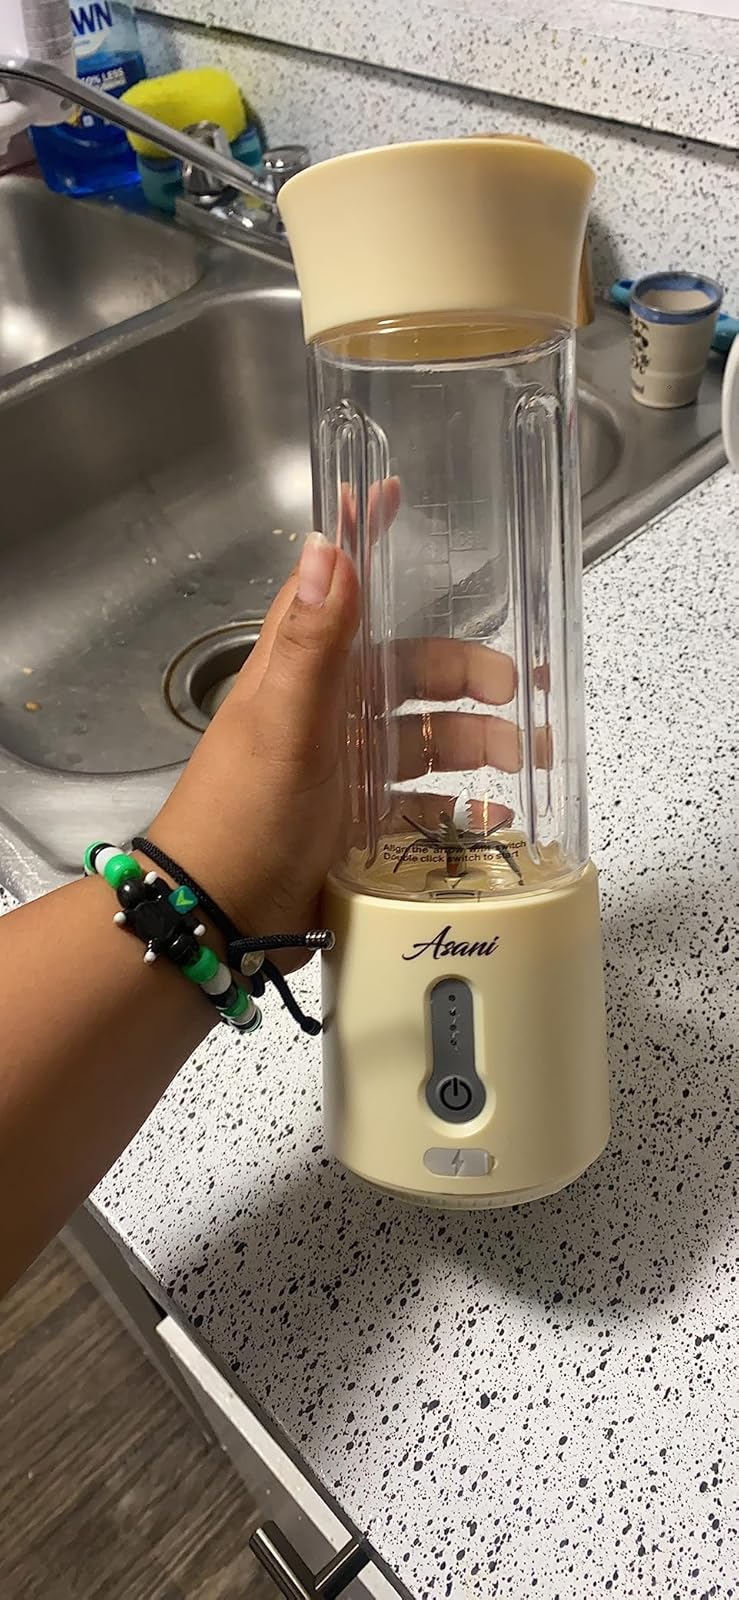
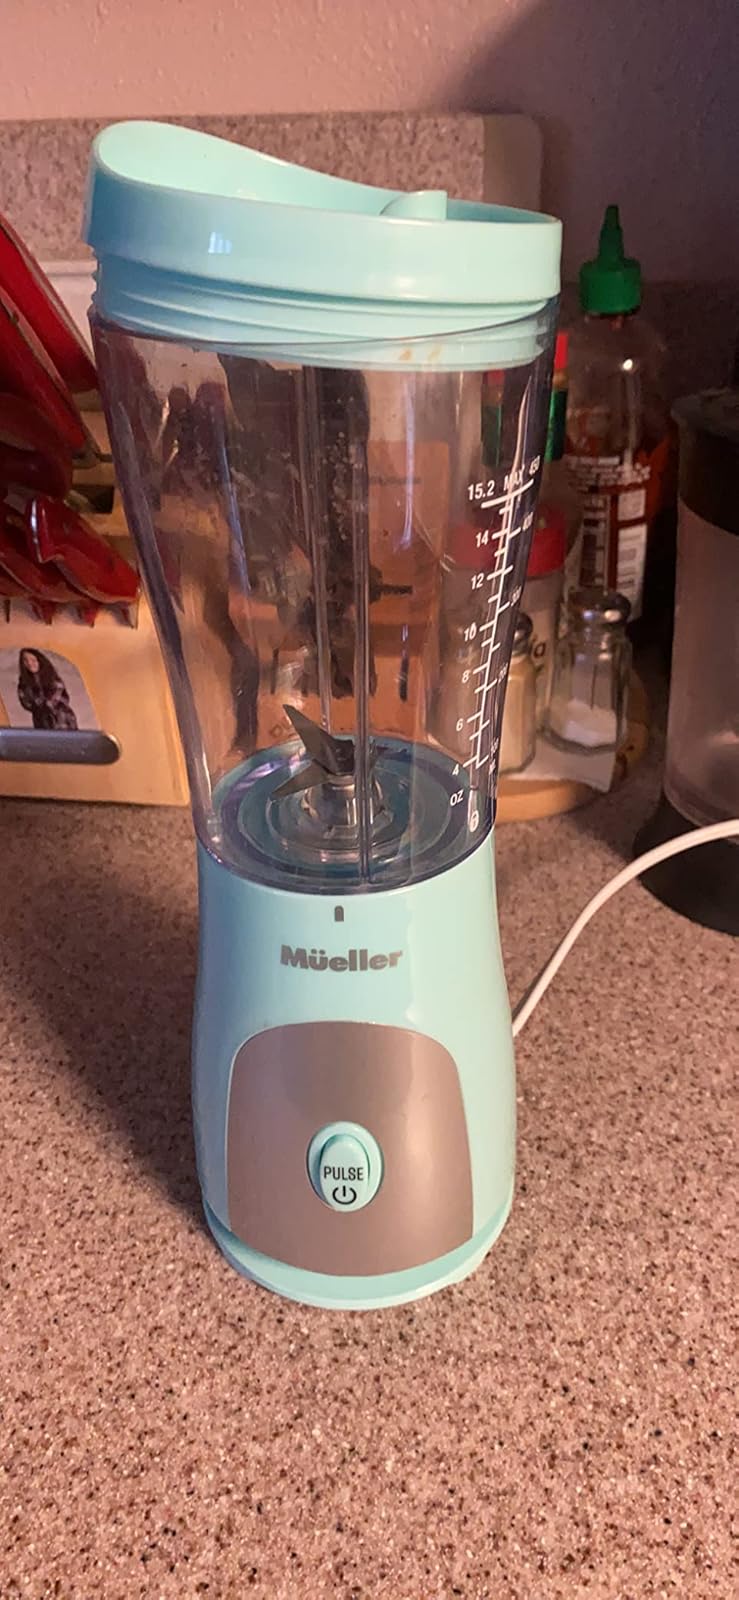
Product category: items_blender
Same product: no